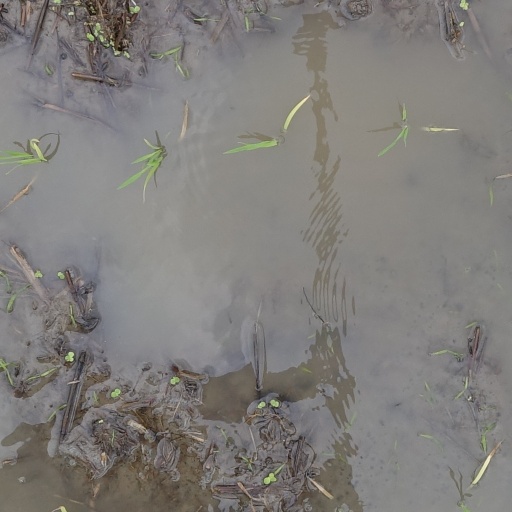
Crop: rice